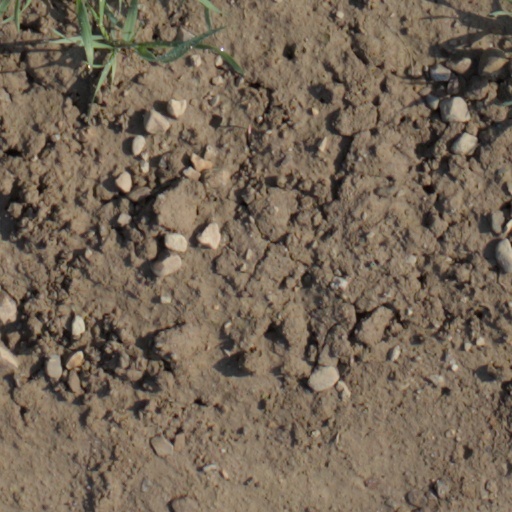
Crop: wheat